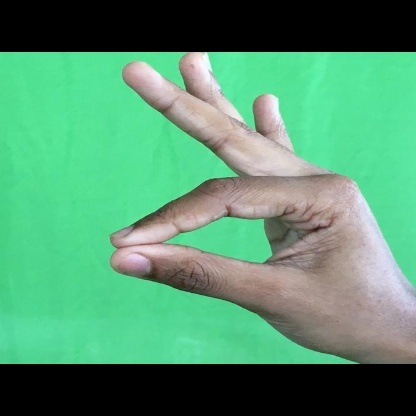
Mudra: Hamsasyam